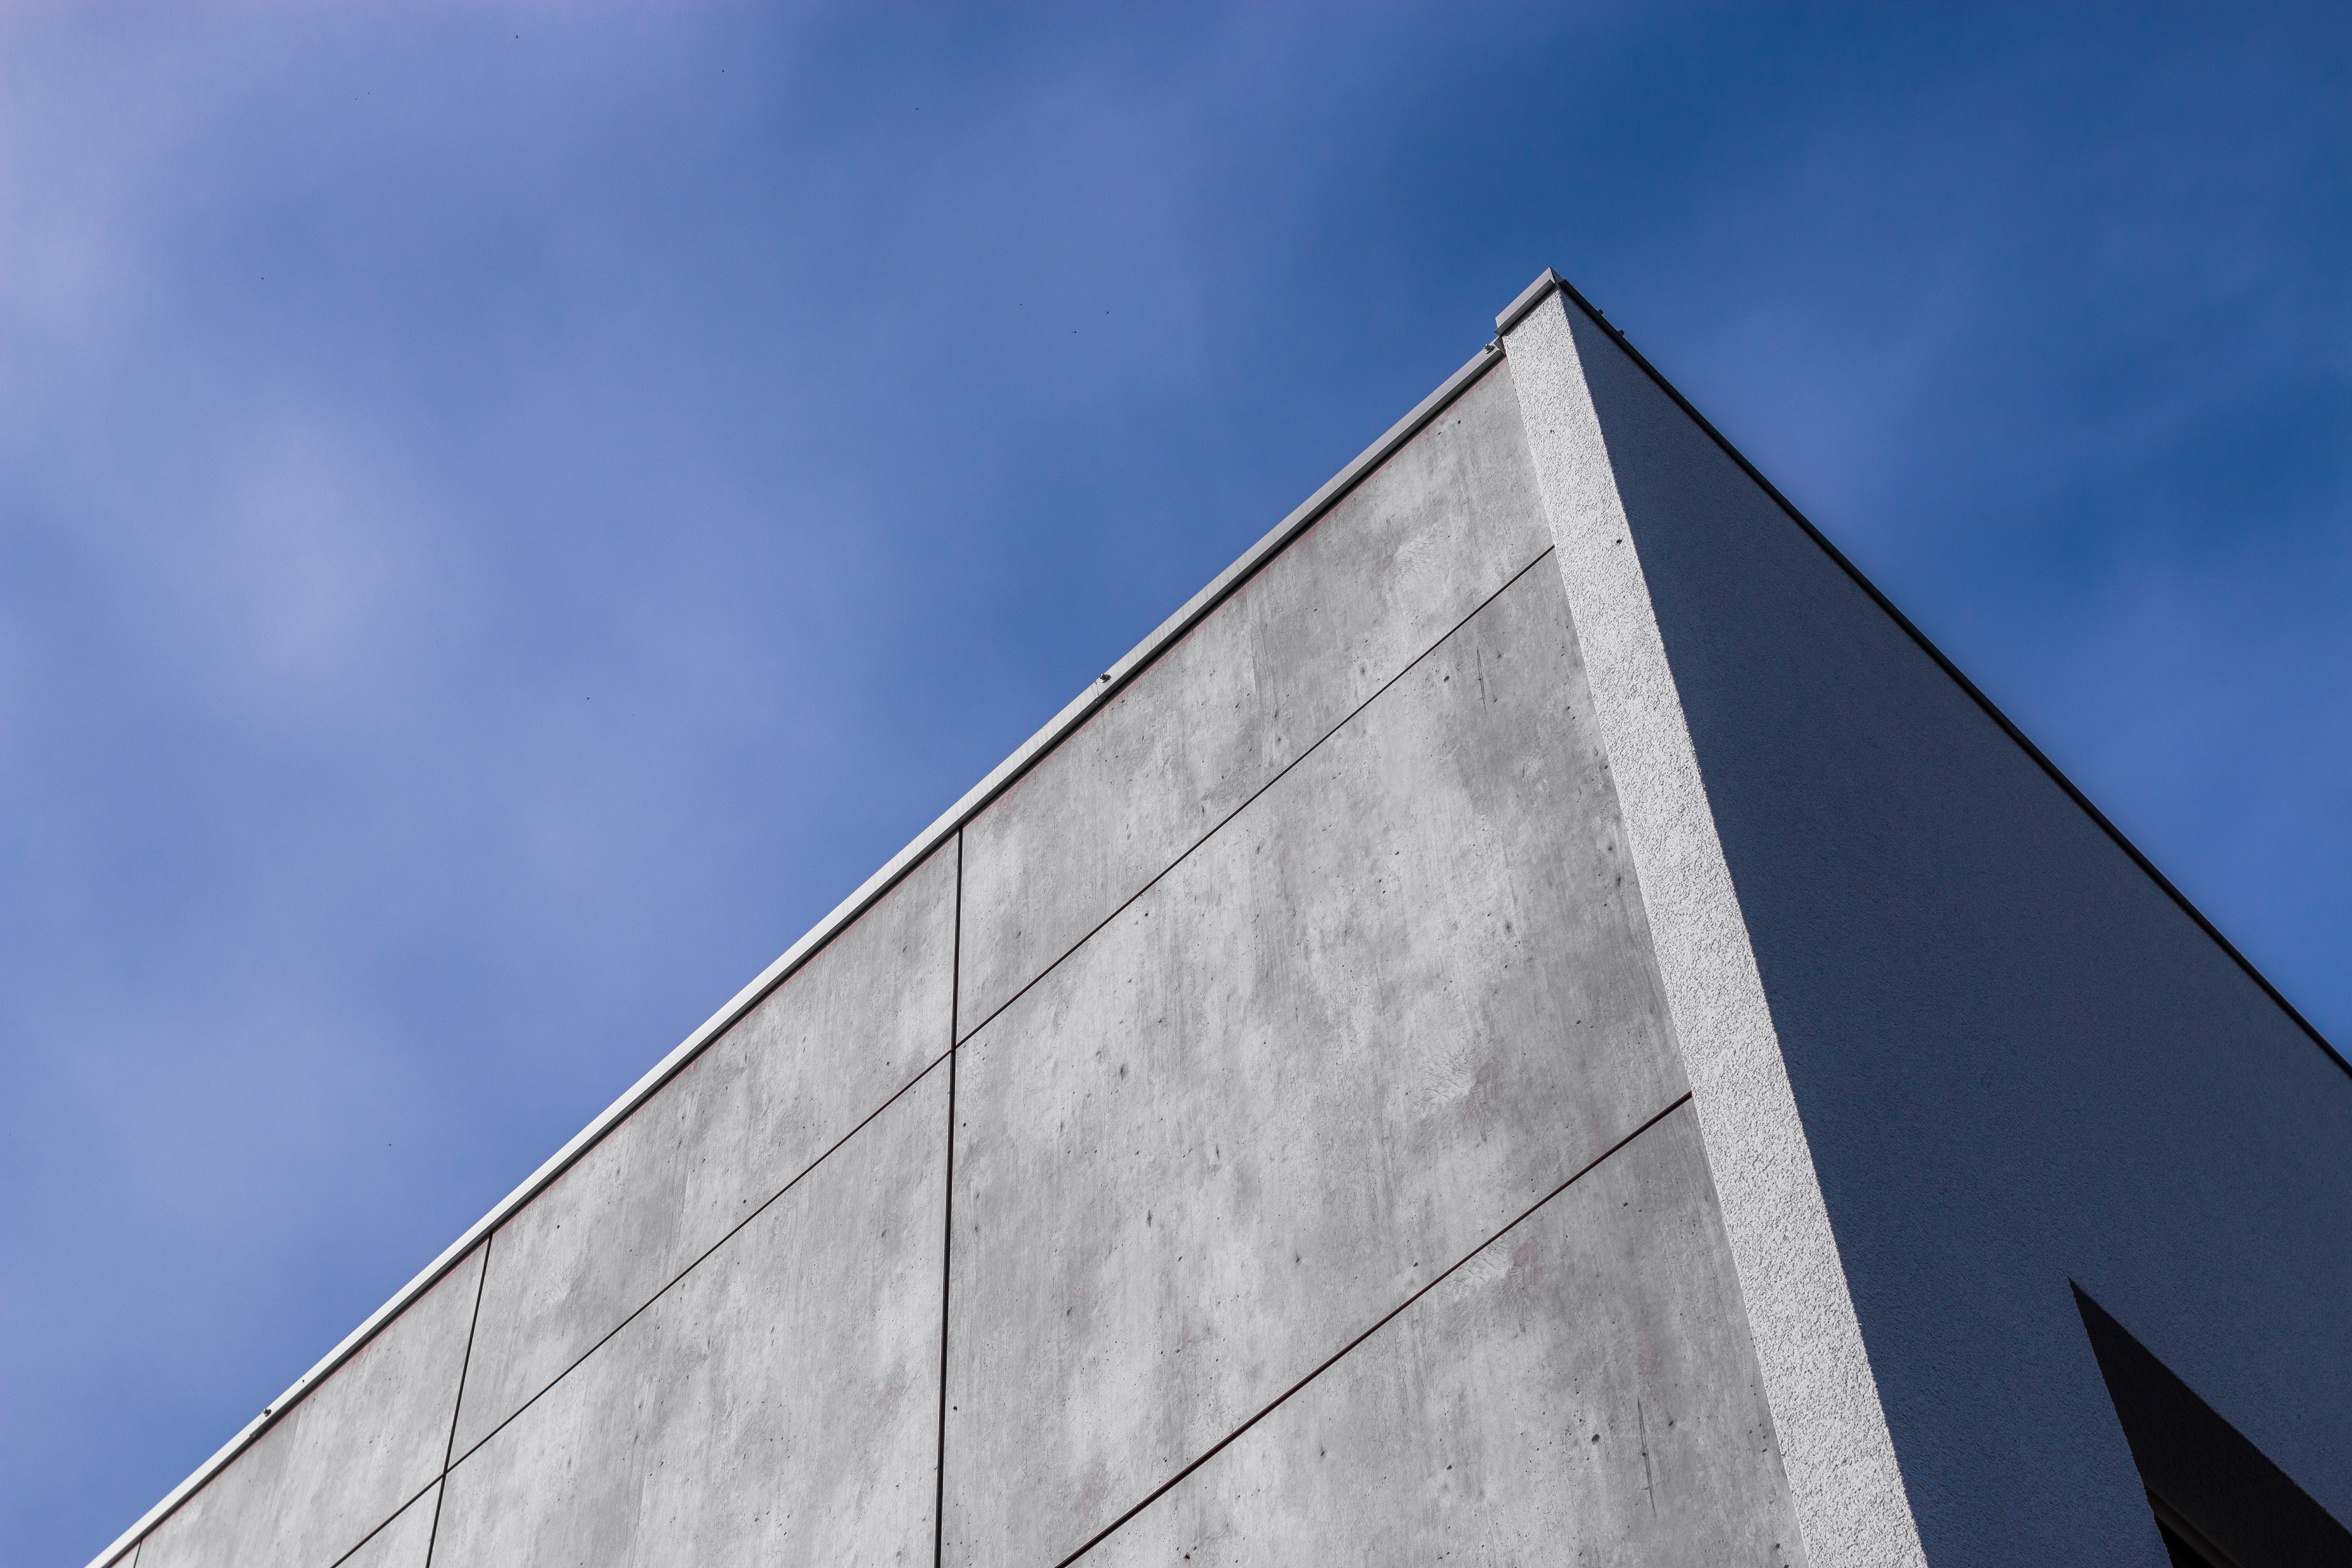
industrial, sky, build, cloud, rectangle, composite material, building, facade, fixture, electric blue, symmetry, concrete, commercial building, engineering, city, Tints and shades, glass, building material, headquarters, daylighting, metal